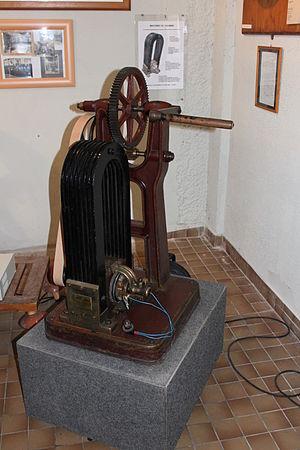
Machine de Gramme, Musée de l'électricité, Musée de l'électricité de Bourgogne, 42, avenue de Stalingrad, Dijon, Bourgogne, France, http://www.musee-electricite.fr/